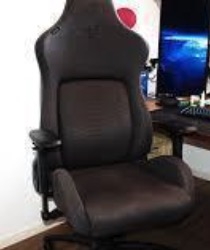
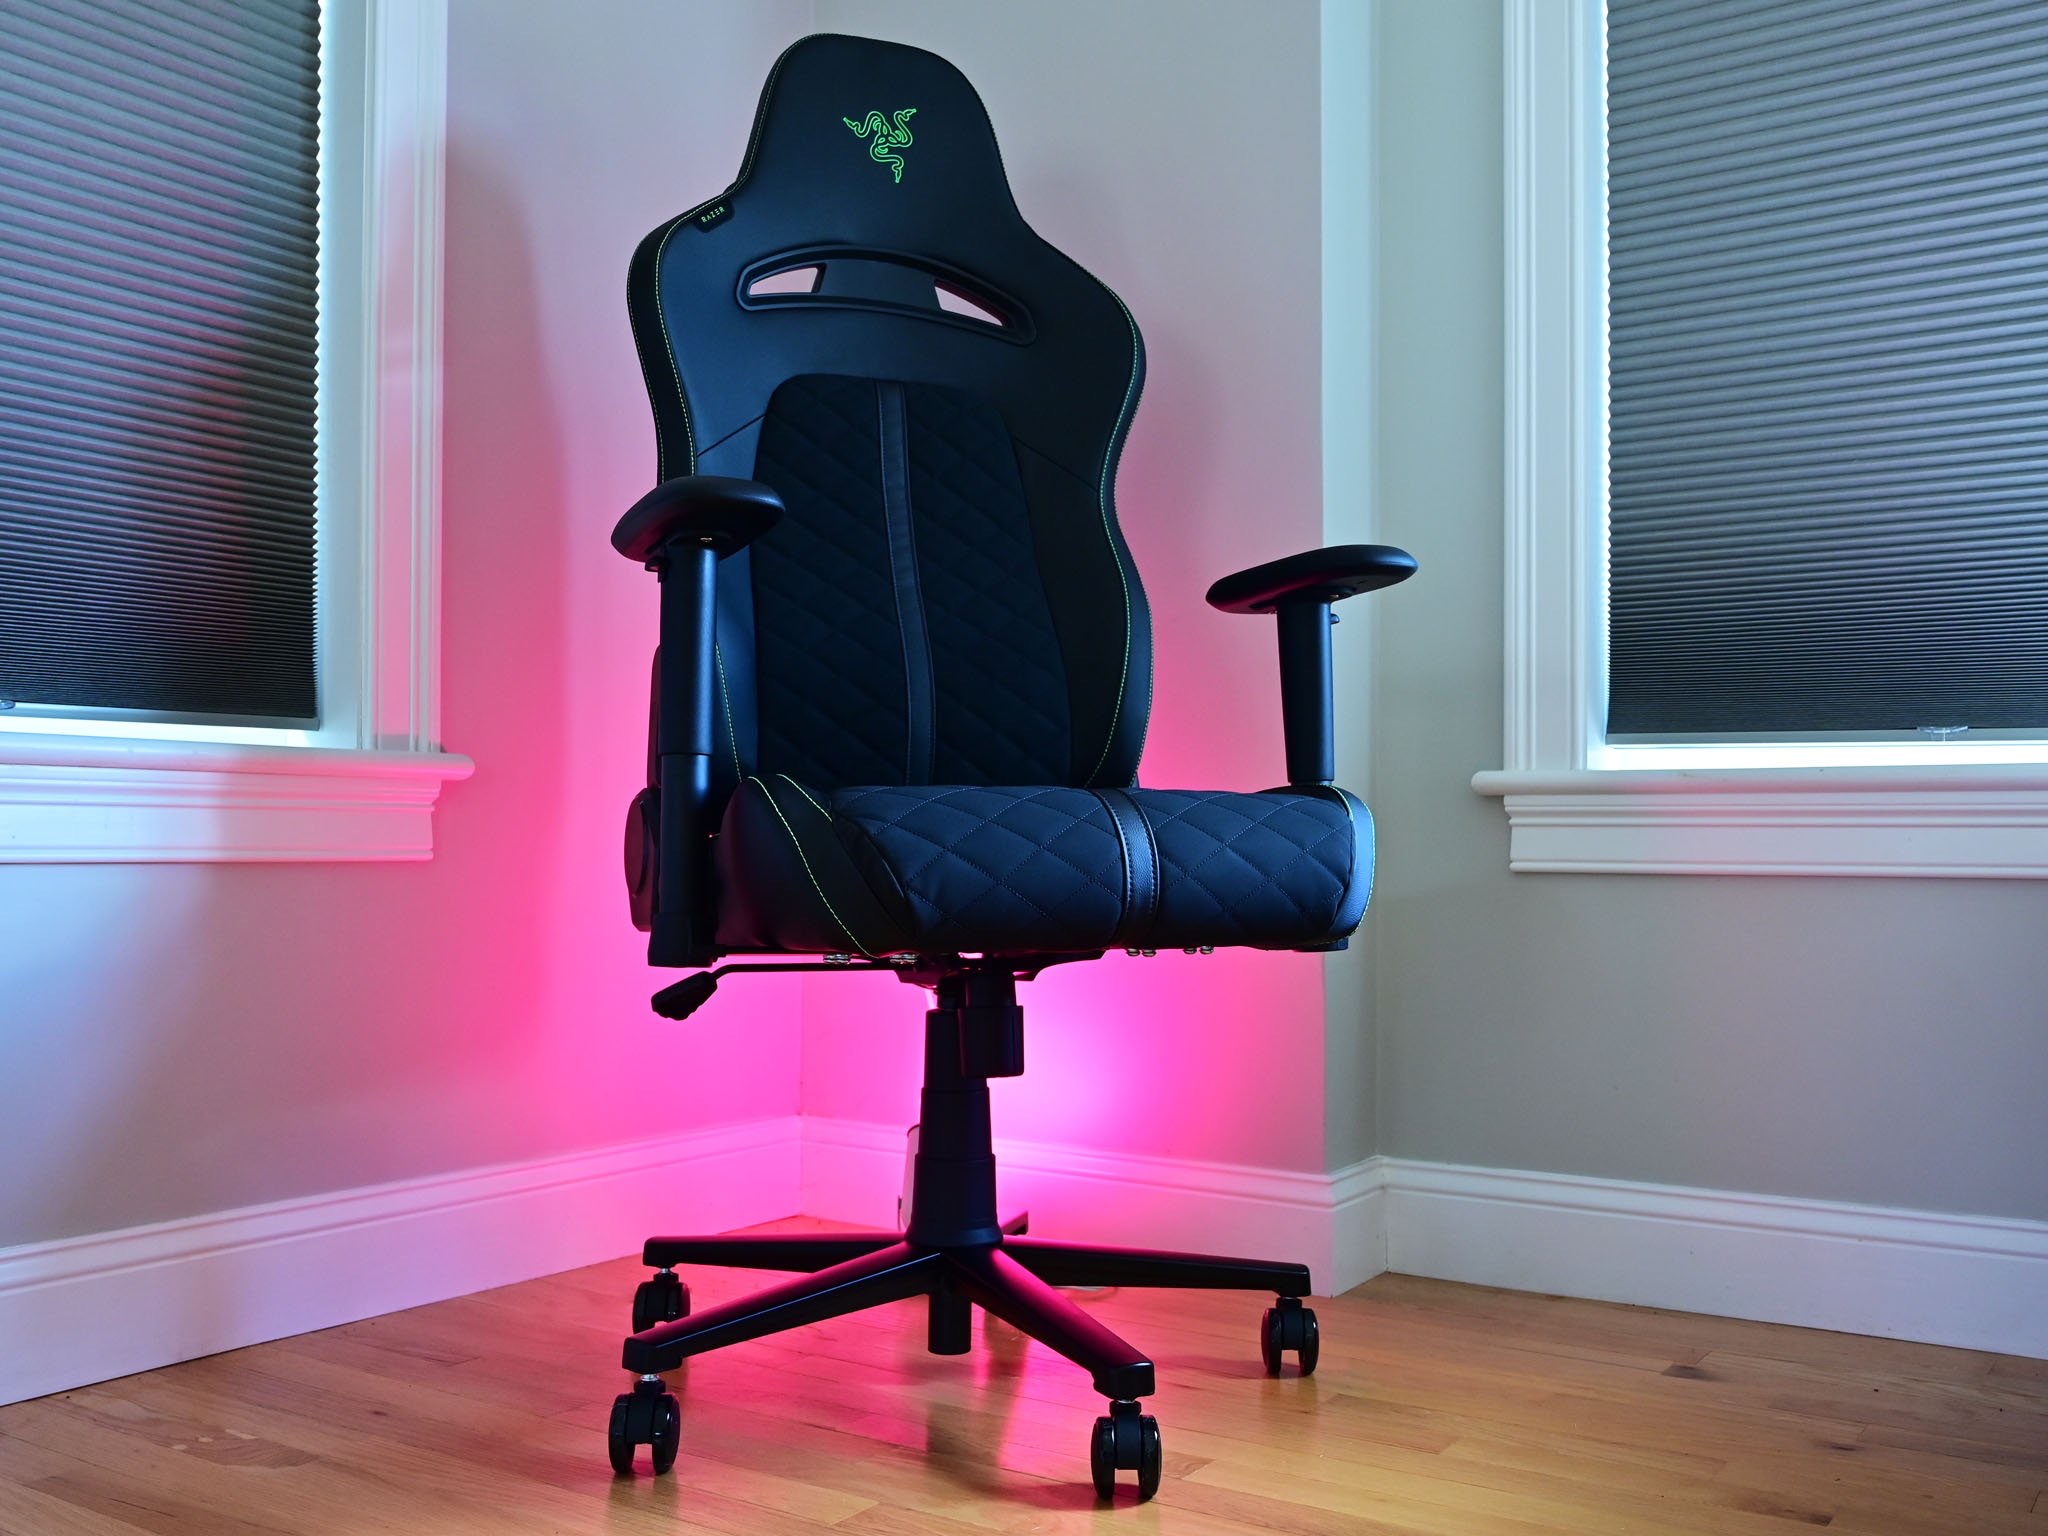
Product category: items_chair
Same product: no